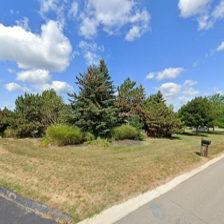
Label: streetView